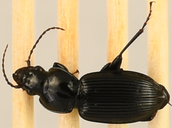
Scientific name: Pterostichus novus
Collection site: Steigerwaldt-Chequamegon NEON (STEI), plot STEI_005